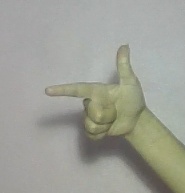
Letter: yaa